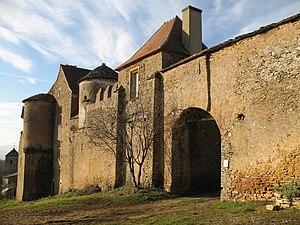
Le château de Bissy-sur-Fley est situé sur la commune de Bissy-sur-Fley en Saône-et-Loire.